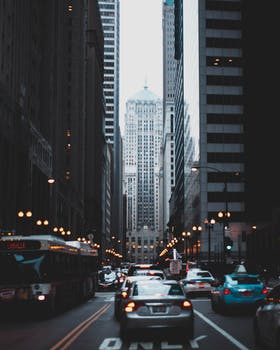
Label: No Watermark